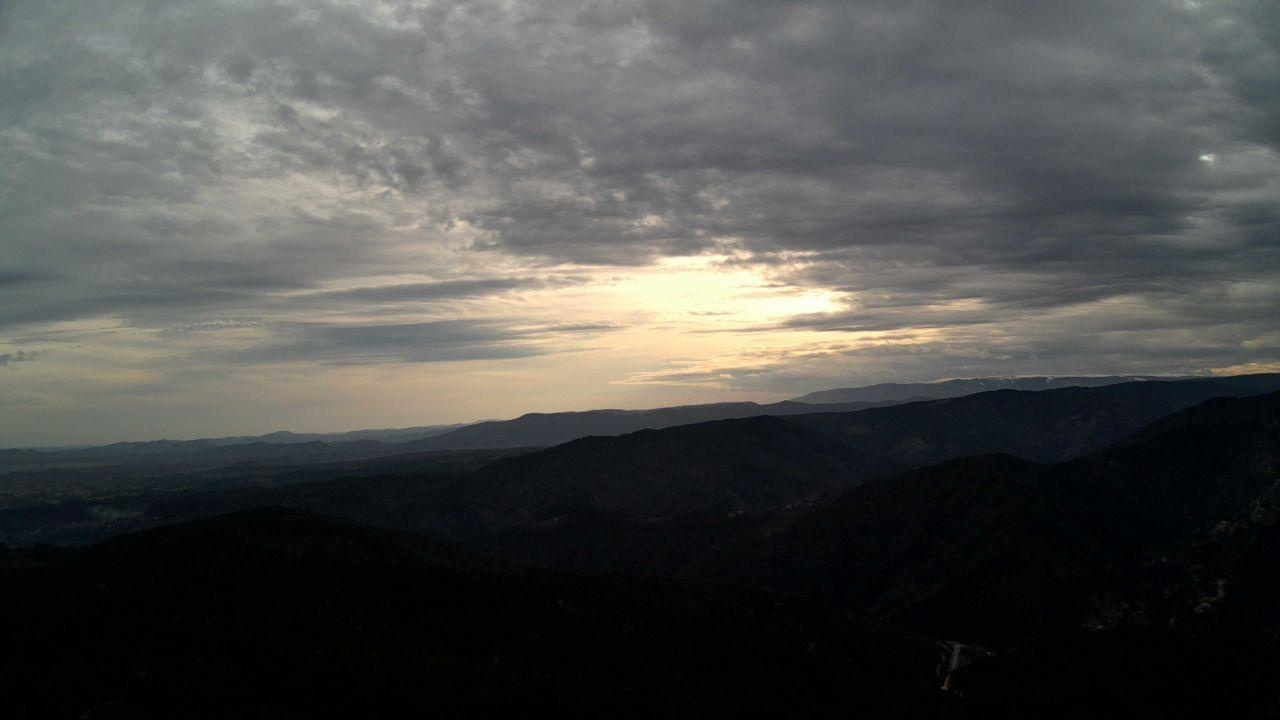
Fire: no
Smoke: yes